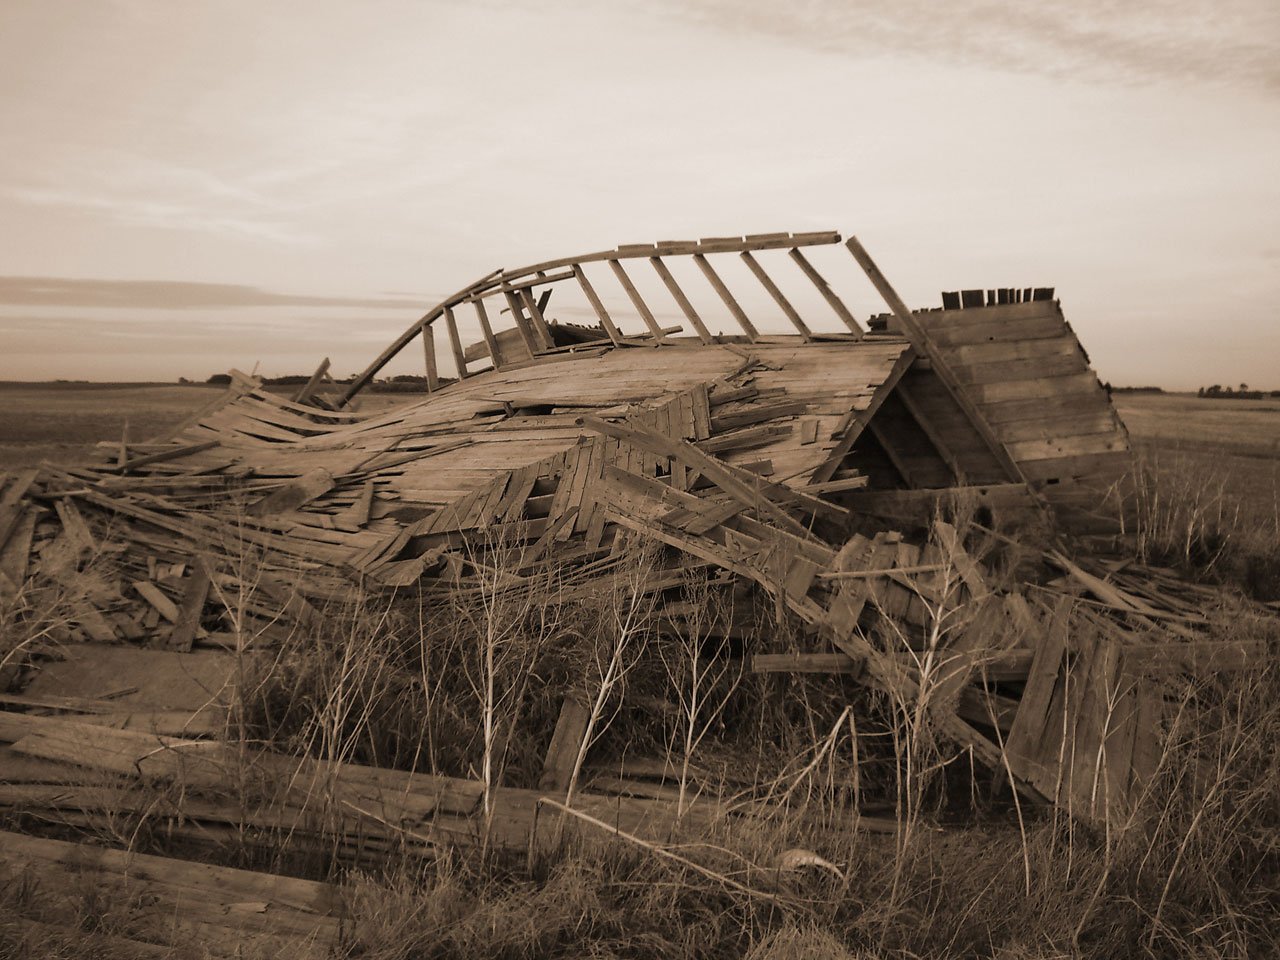
landscape, sand, wood, sunset, white, farm, house, old, black, material, tornado, ruins, destruction, habitat, rural area, ancient history, natural environment